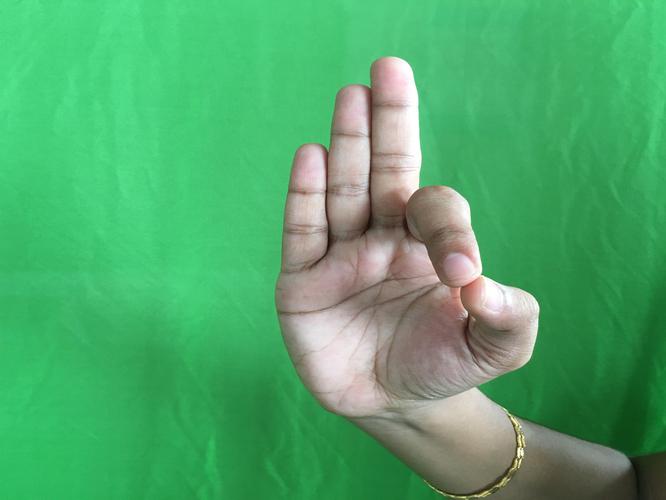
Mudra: Aralam
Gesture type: single_hand